Nova Scotia budget

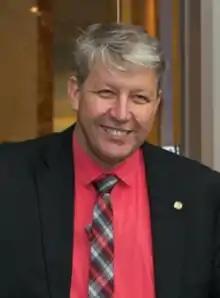
Current finance minister John Lohr, since December 2024

The Nova Scotia budget is an annual act of the Nova Scotia House of Assembly, giving statutory authority to the Government of Nova Scotia for its revenue and expenditure plans. For the financial year 2024/25 the budget was approximately $17,600,000,000. The Appropriations Bill, is presented to the House of Assembly by the minister of finance. The current finance minister is John Lohr, who was appointed to the role in December 2024.